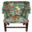
Label: chair